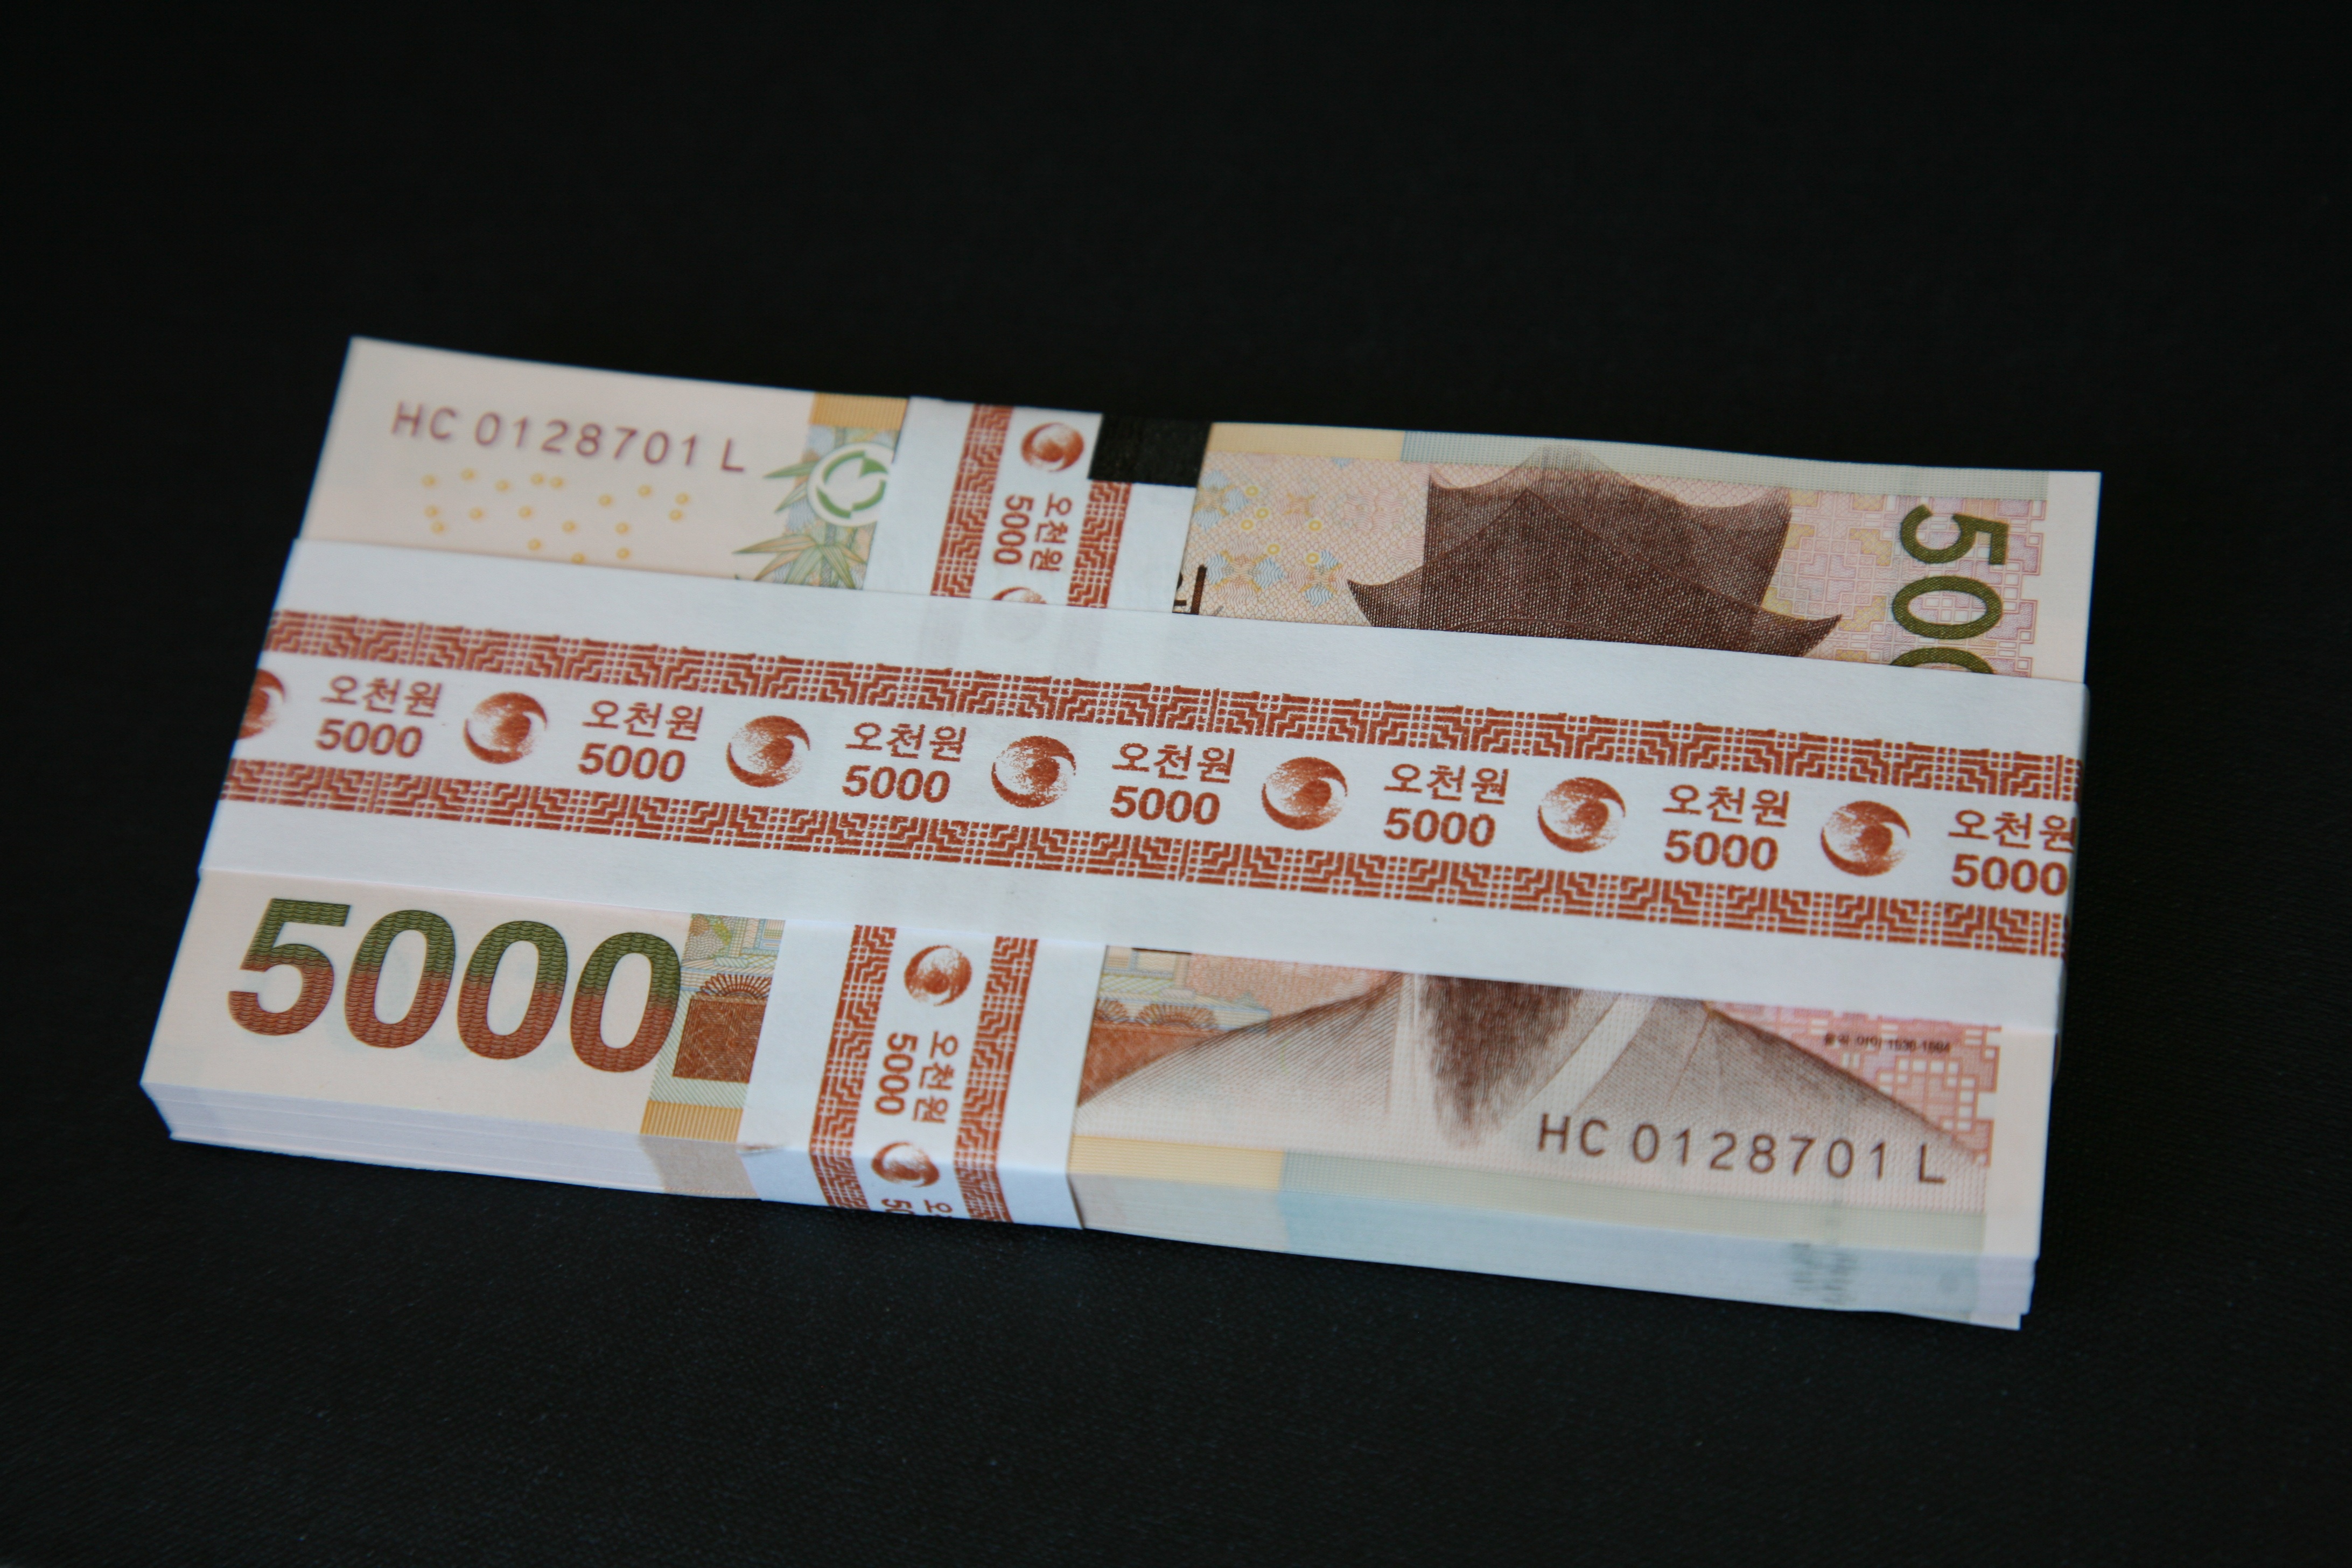
money, paper, label, brand, cash, currency, document, don, bills, korea money, 5000 usd, five thousand usd